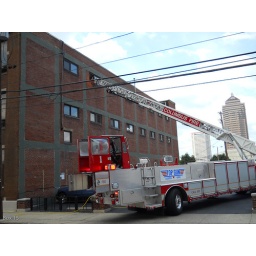
3rd floor fire in a clothes storage area.